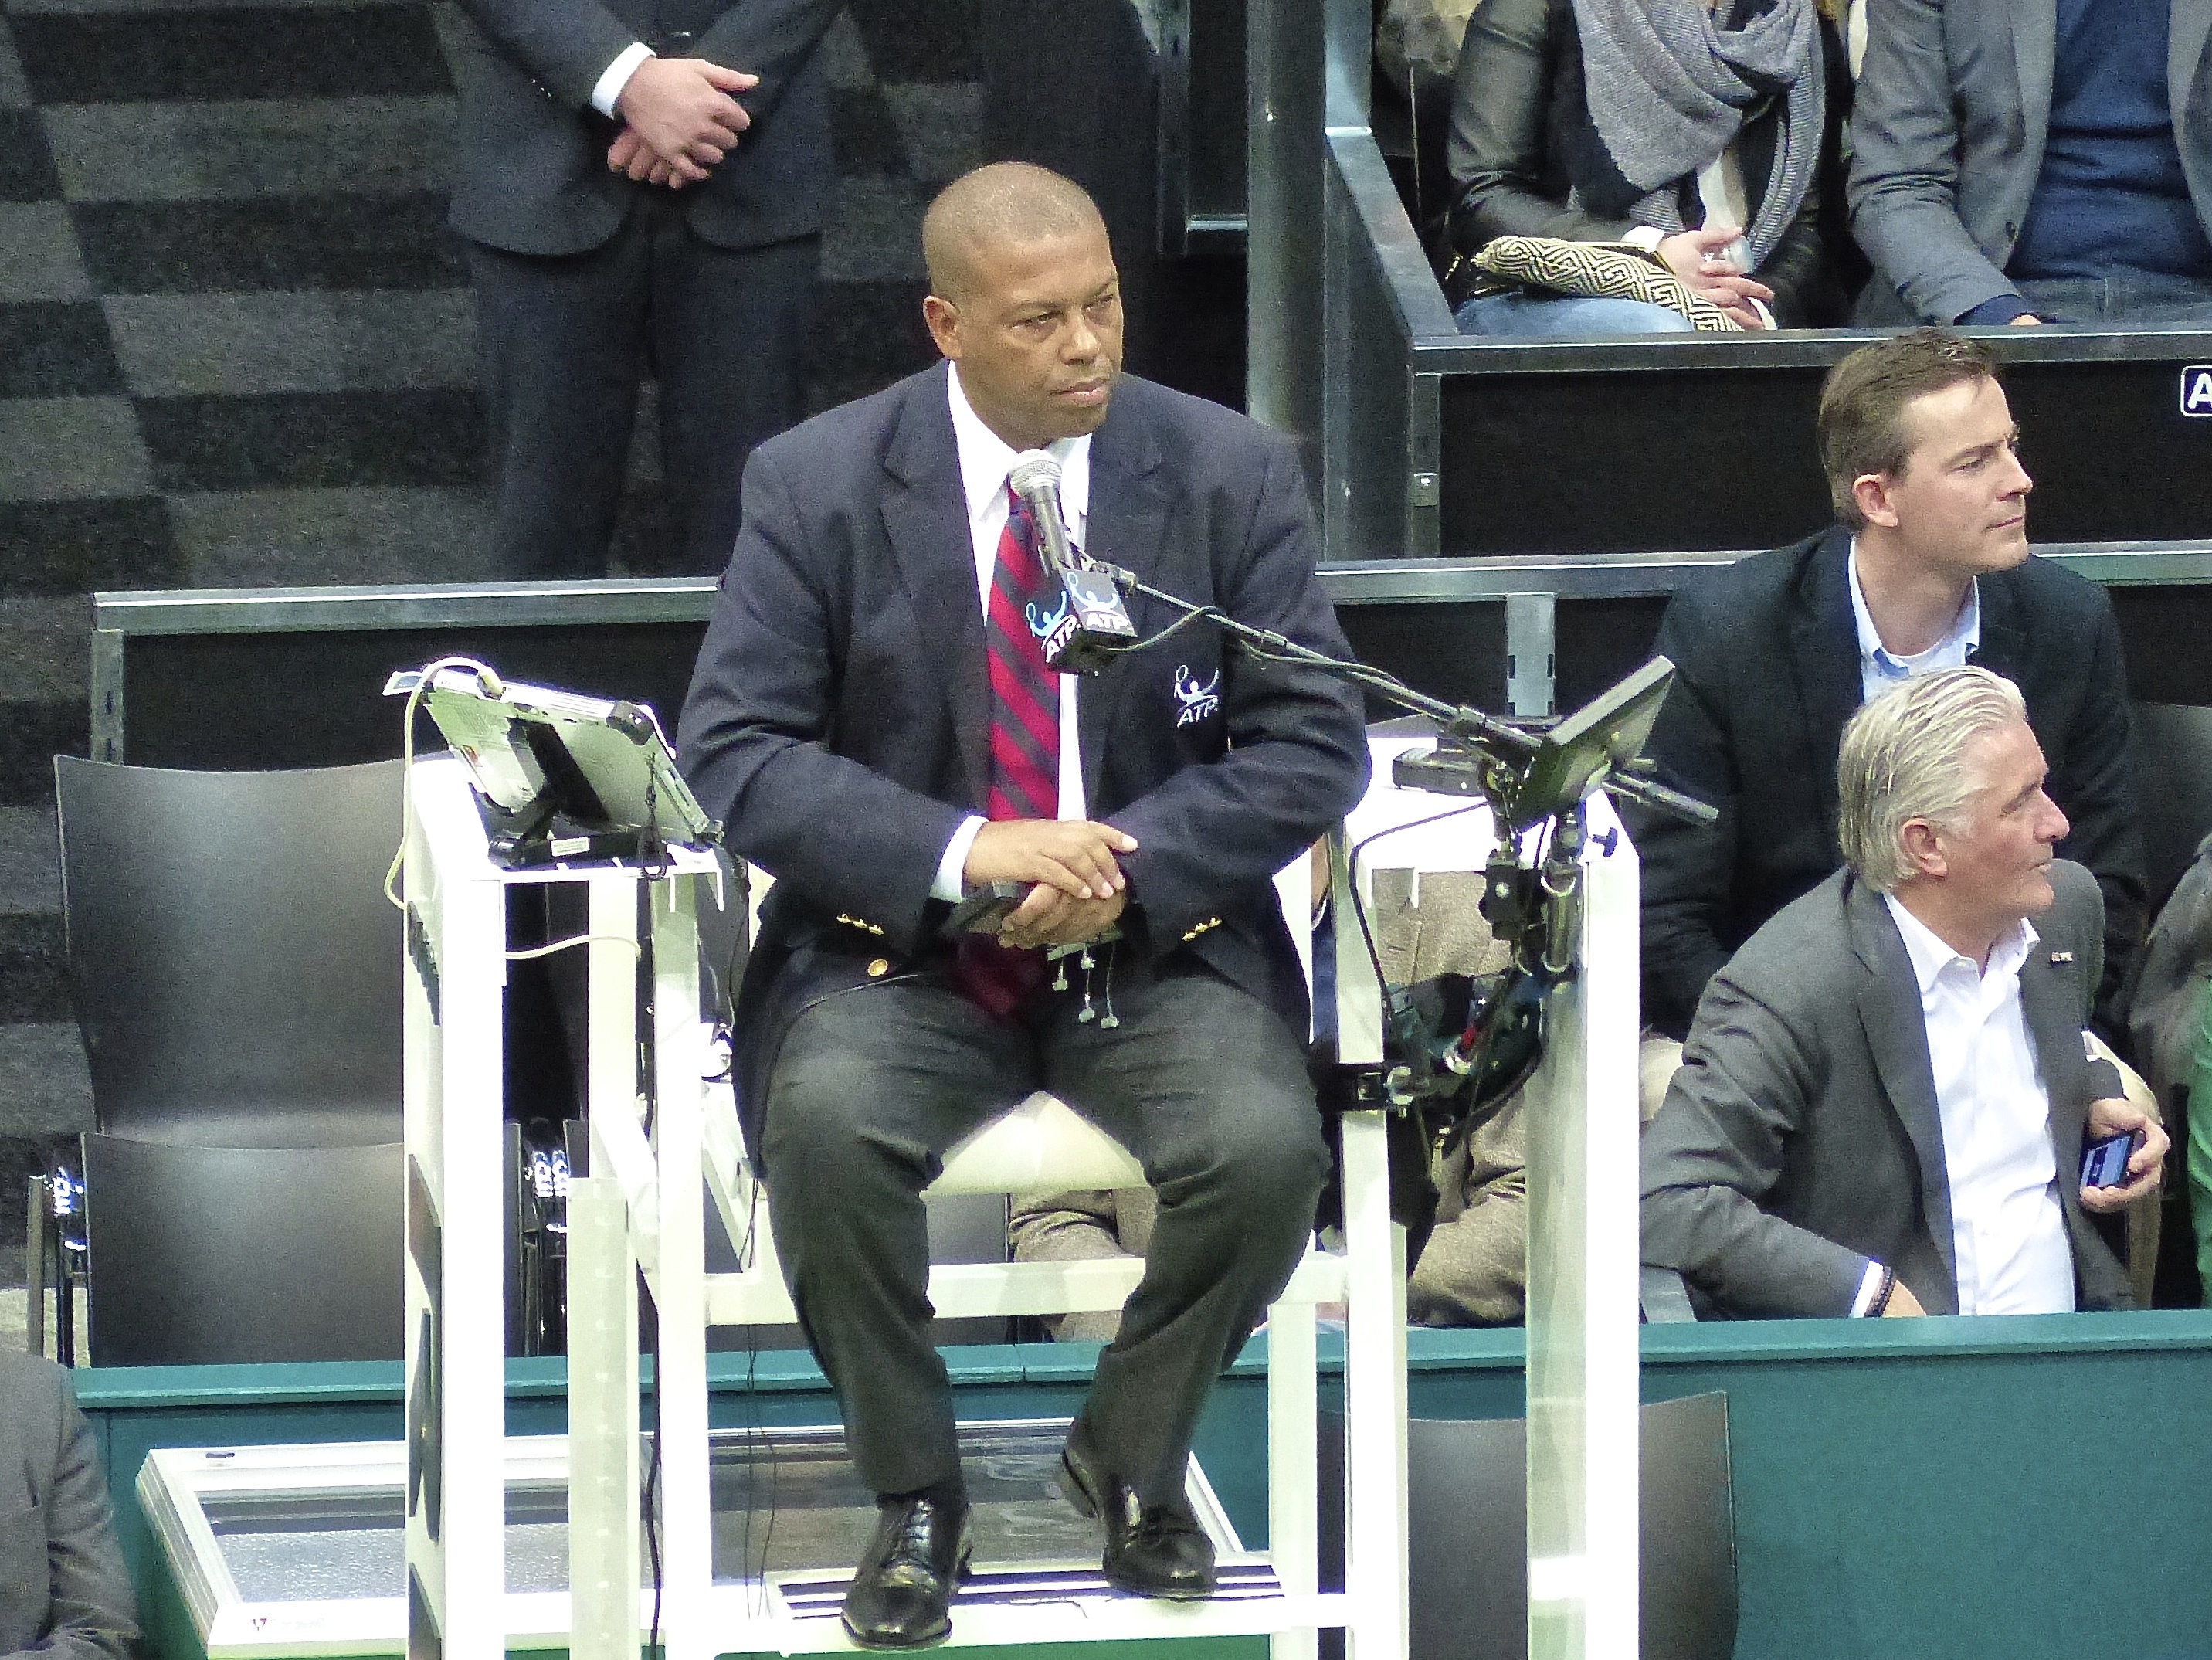
sport, competition, holland, netherlands, arena, rotterdam, tennis, speech, pro, atp, tournament, ahoy, final, referee